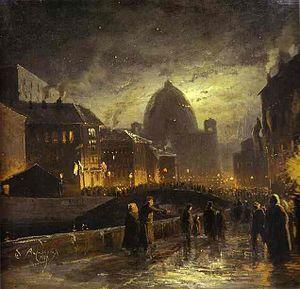
Fiodor Vassiliev est un peintre russe, paysagiste.